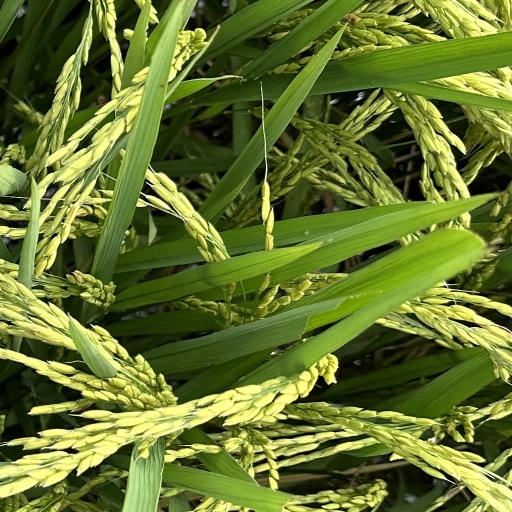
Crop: rice